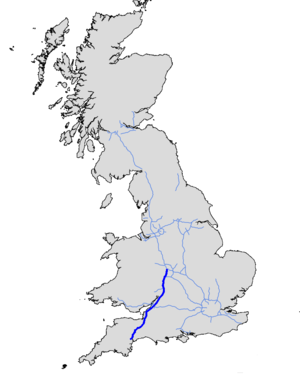
L'autoroute M5 est une autoroute du Royaume-Uni. Elle commence à Birmingham et relie les villes de Worcester, Cheltenham, Gloucester, Bristol et Taunton. Elle termine à Exeter, à la jonction avec la route A38. Cette autoroute est l'axe principal pour le trafic de l'Angleterre du Sud-Ouest. Elle comporte généralement six voies de circulation, sauf certaines petites sections qui en ont huit, comme c'est le cas à proximité d'Avonmouth.